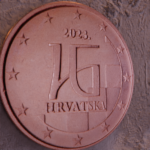
Coin value: 2cents
Country: hr
Edition: standard